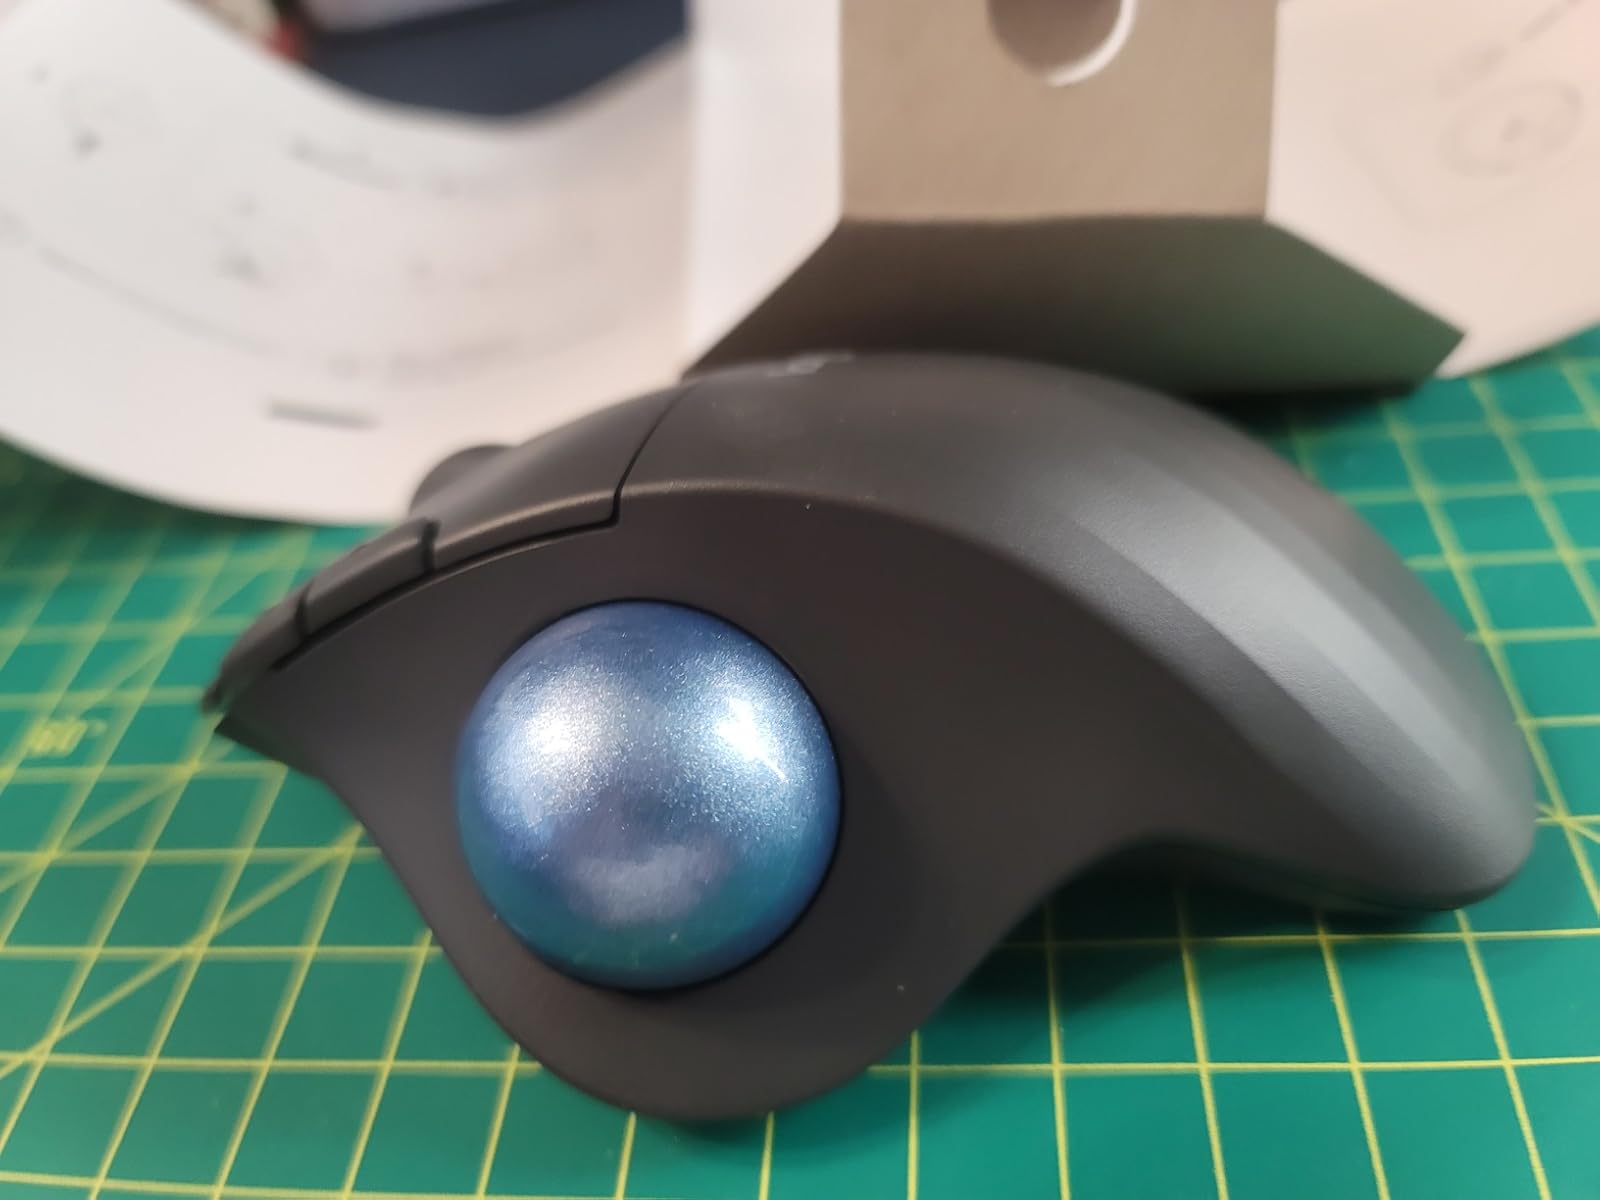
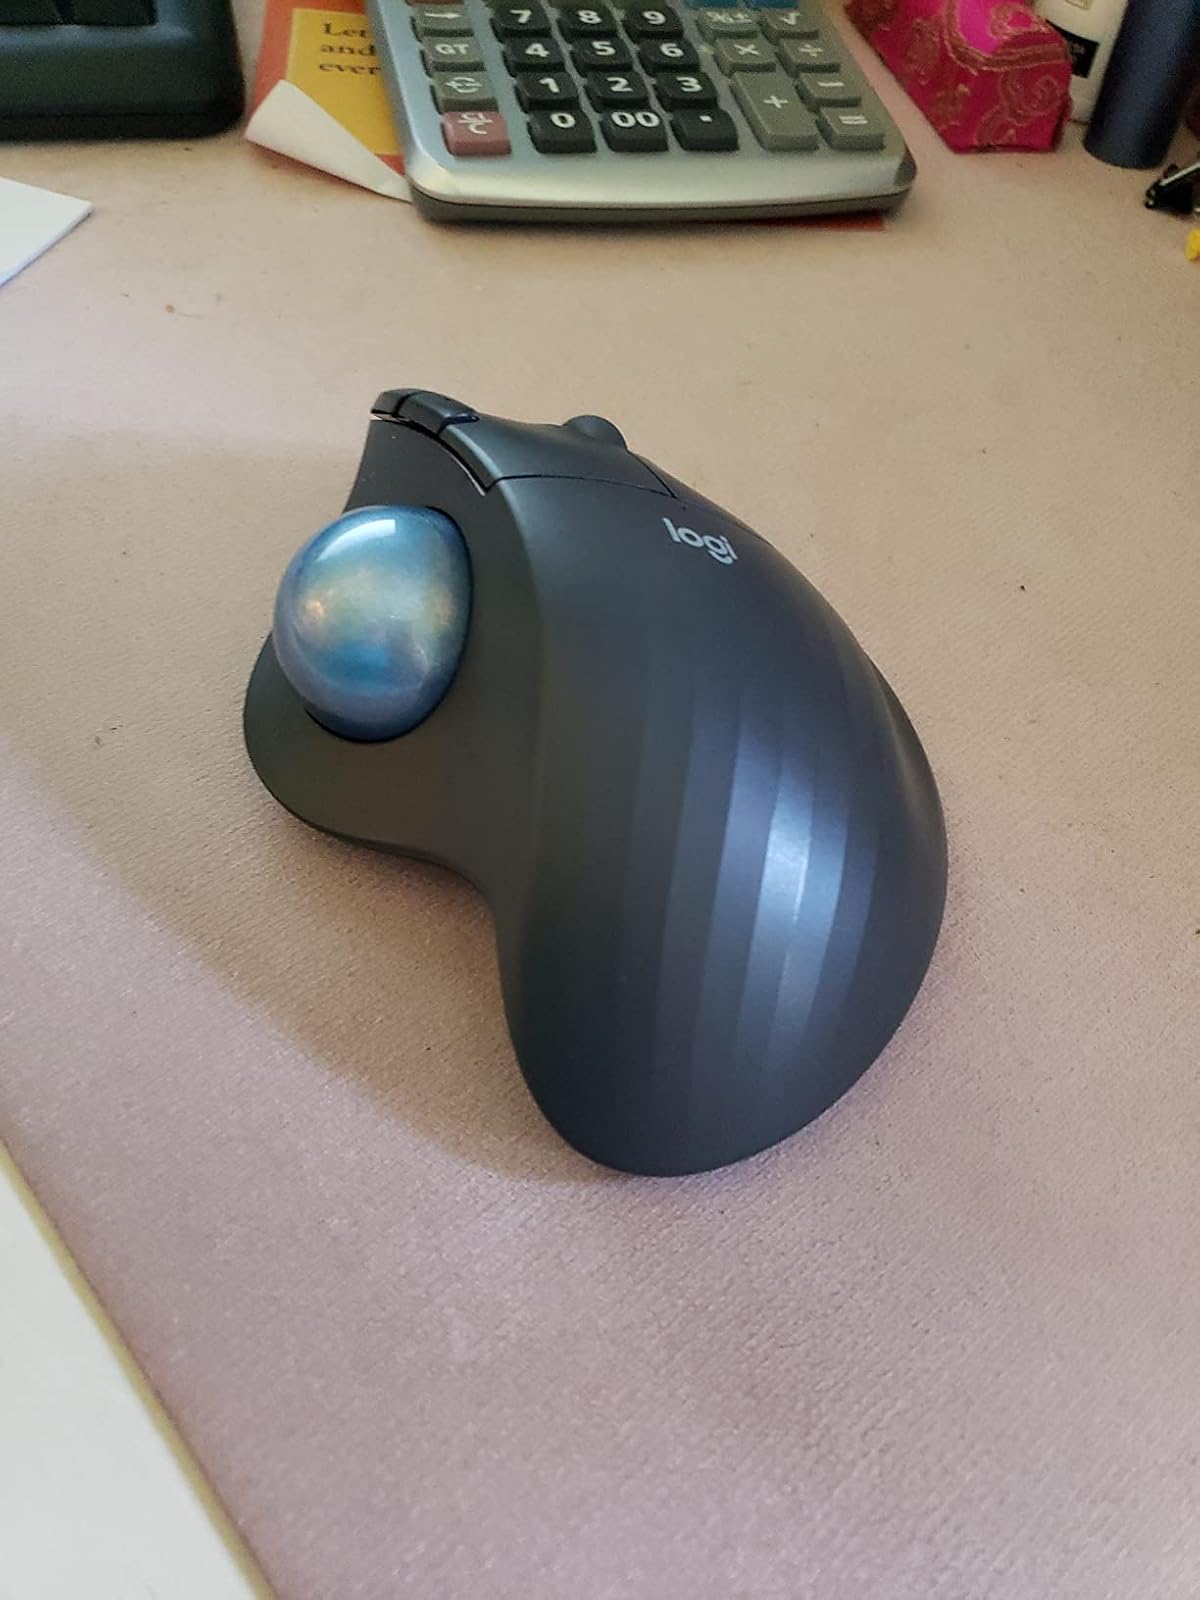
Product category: mouse
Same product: yes